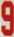
Number: 9